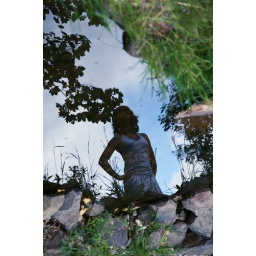
little asia n.26 girl in the water